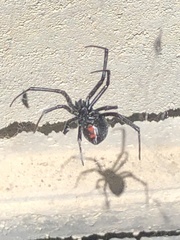
Species: Lactrodectus_hesperus